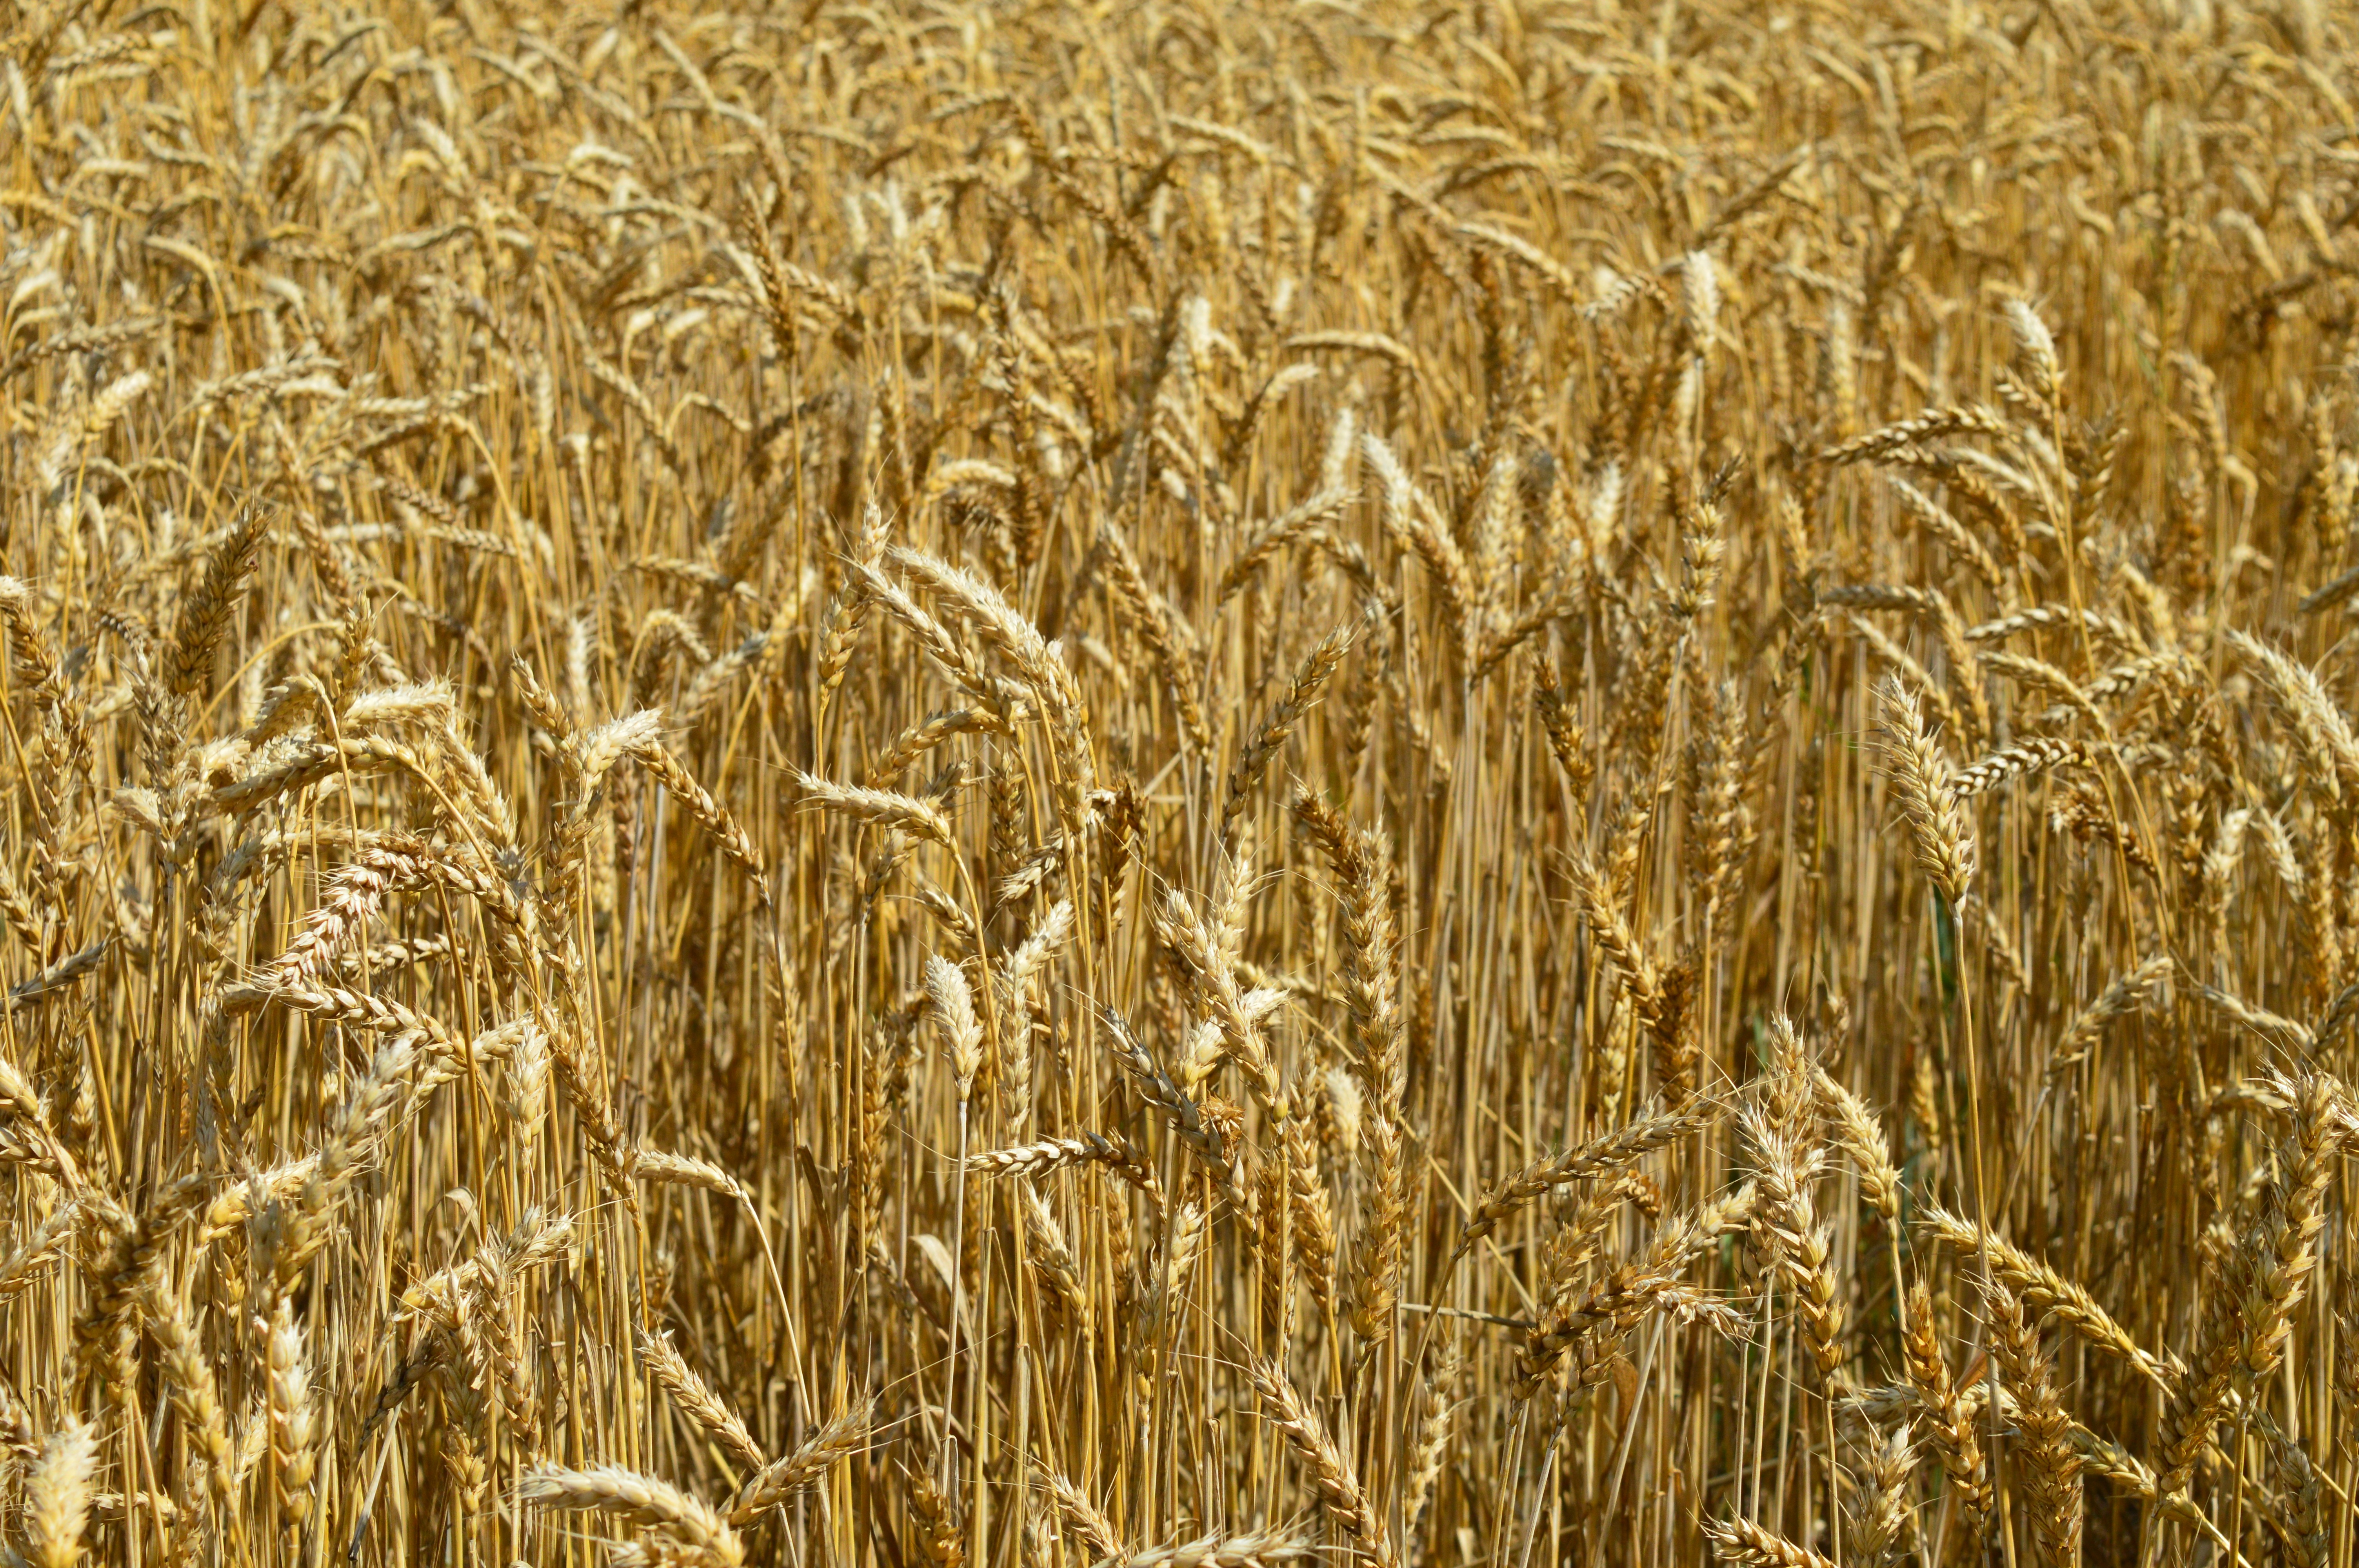
plant, field, barley, wheat, food, farming, crop, yellow, agriculture, cereal, ears of corn, straw, rye, flowering plant, commodity, emmer, triticale, hordeum, grass family, plant stem, land plant, food grain, einkorn wheat